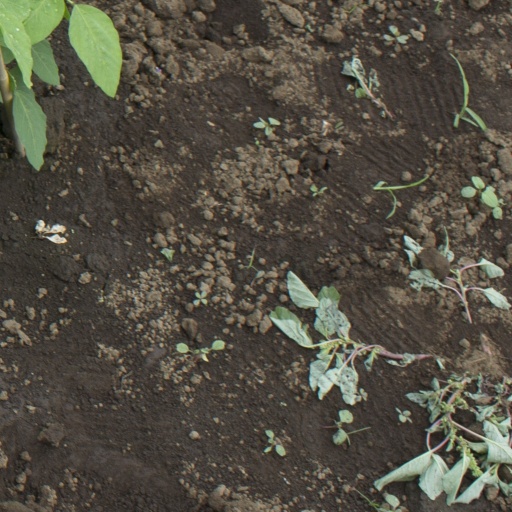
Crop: soybean